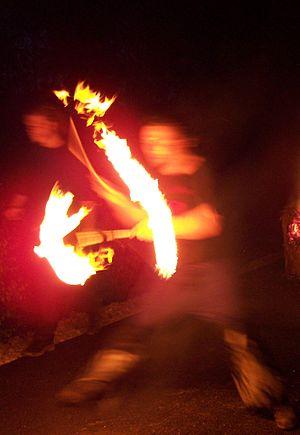
Un danger est une cause possible de dommage. La probabilité de survenue de ce dommage est le risque associé à ce danger. On parle aussi de dangerosité d'une situation ou d'un individu présentant un caractère dangereux.